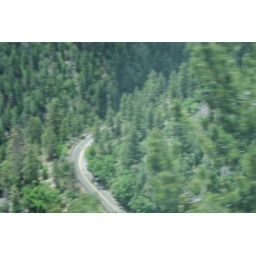
picture taken from moving coach at approx 6000' feet over very bendy mountain road